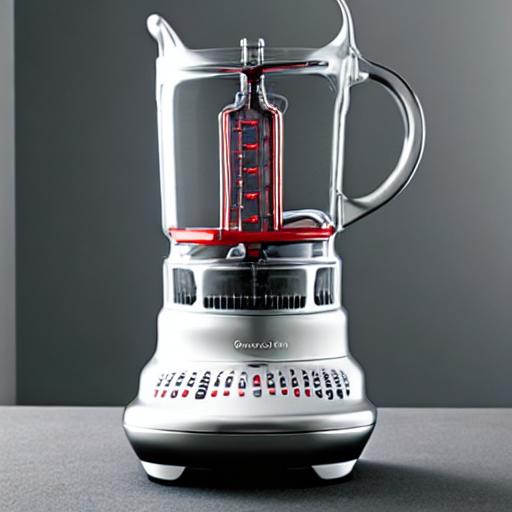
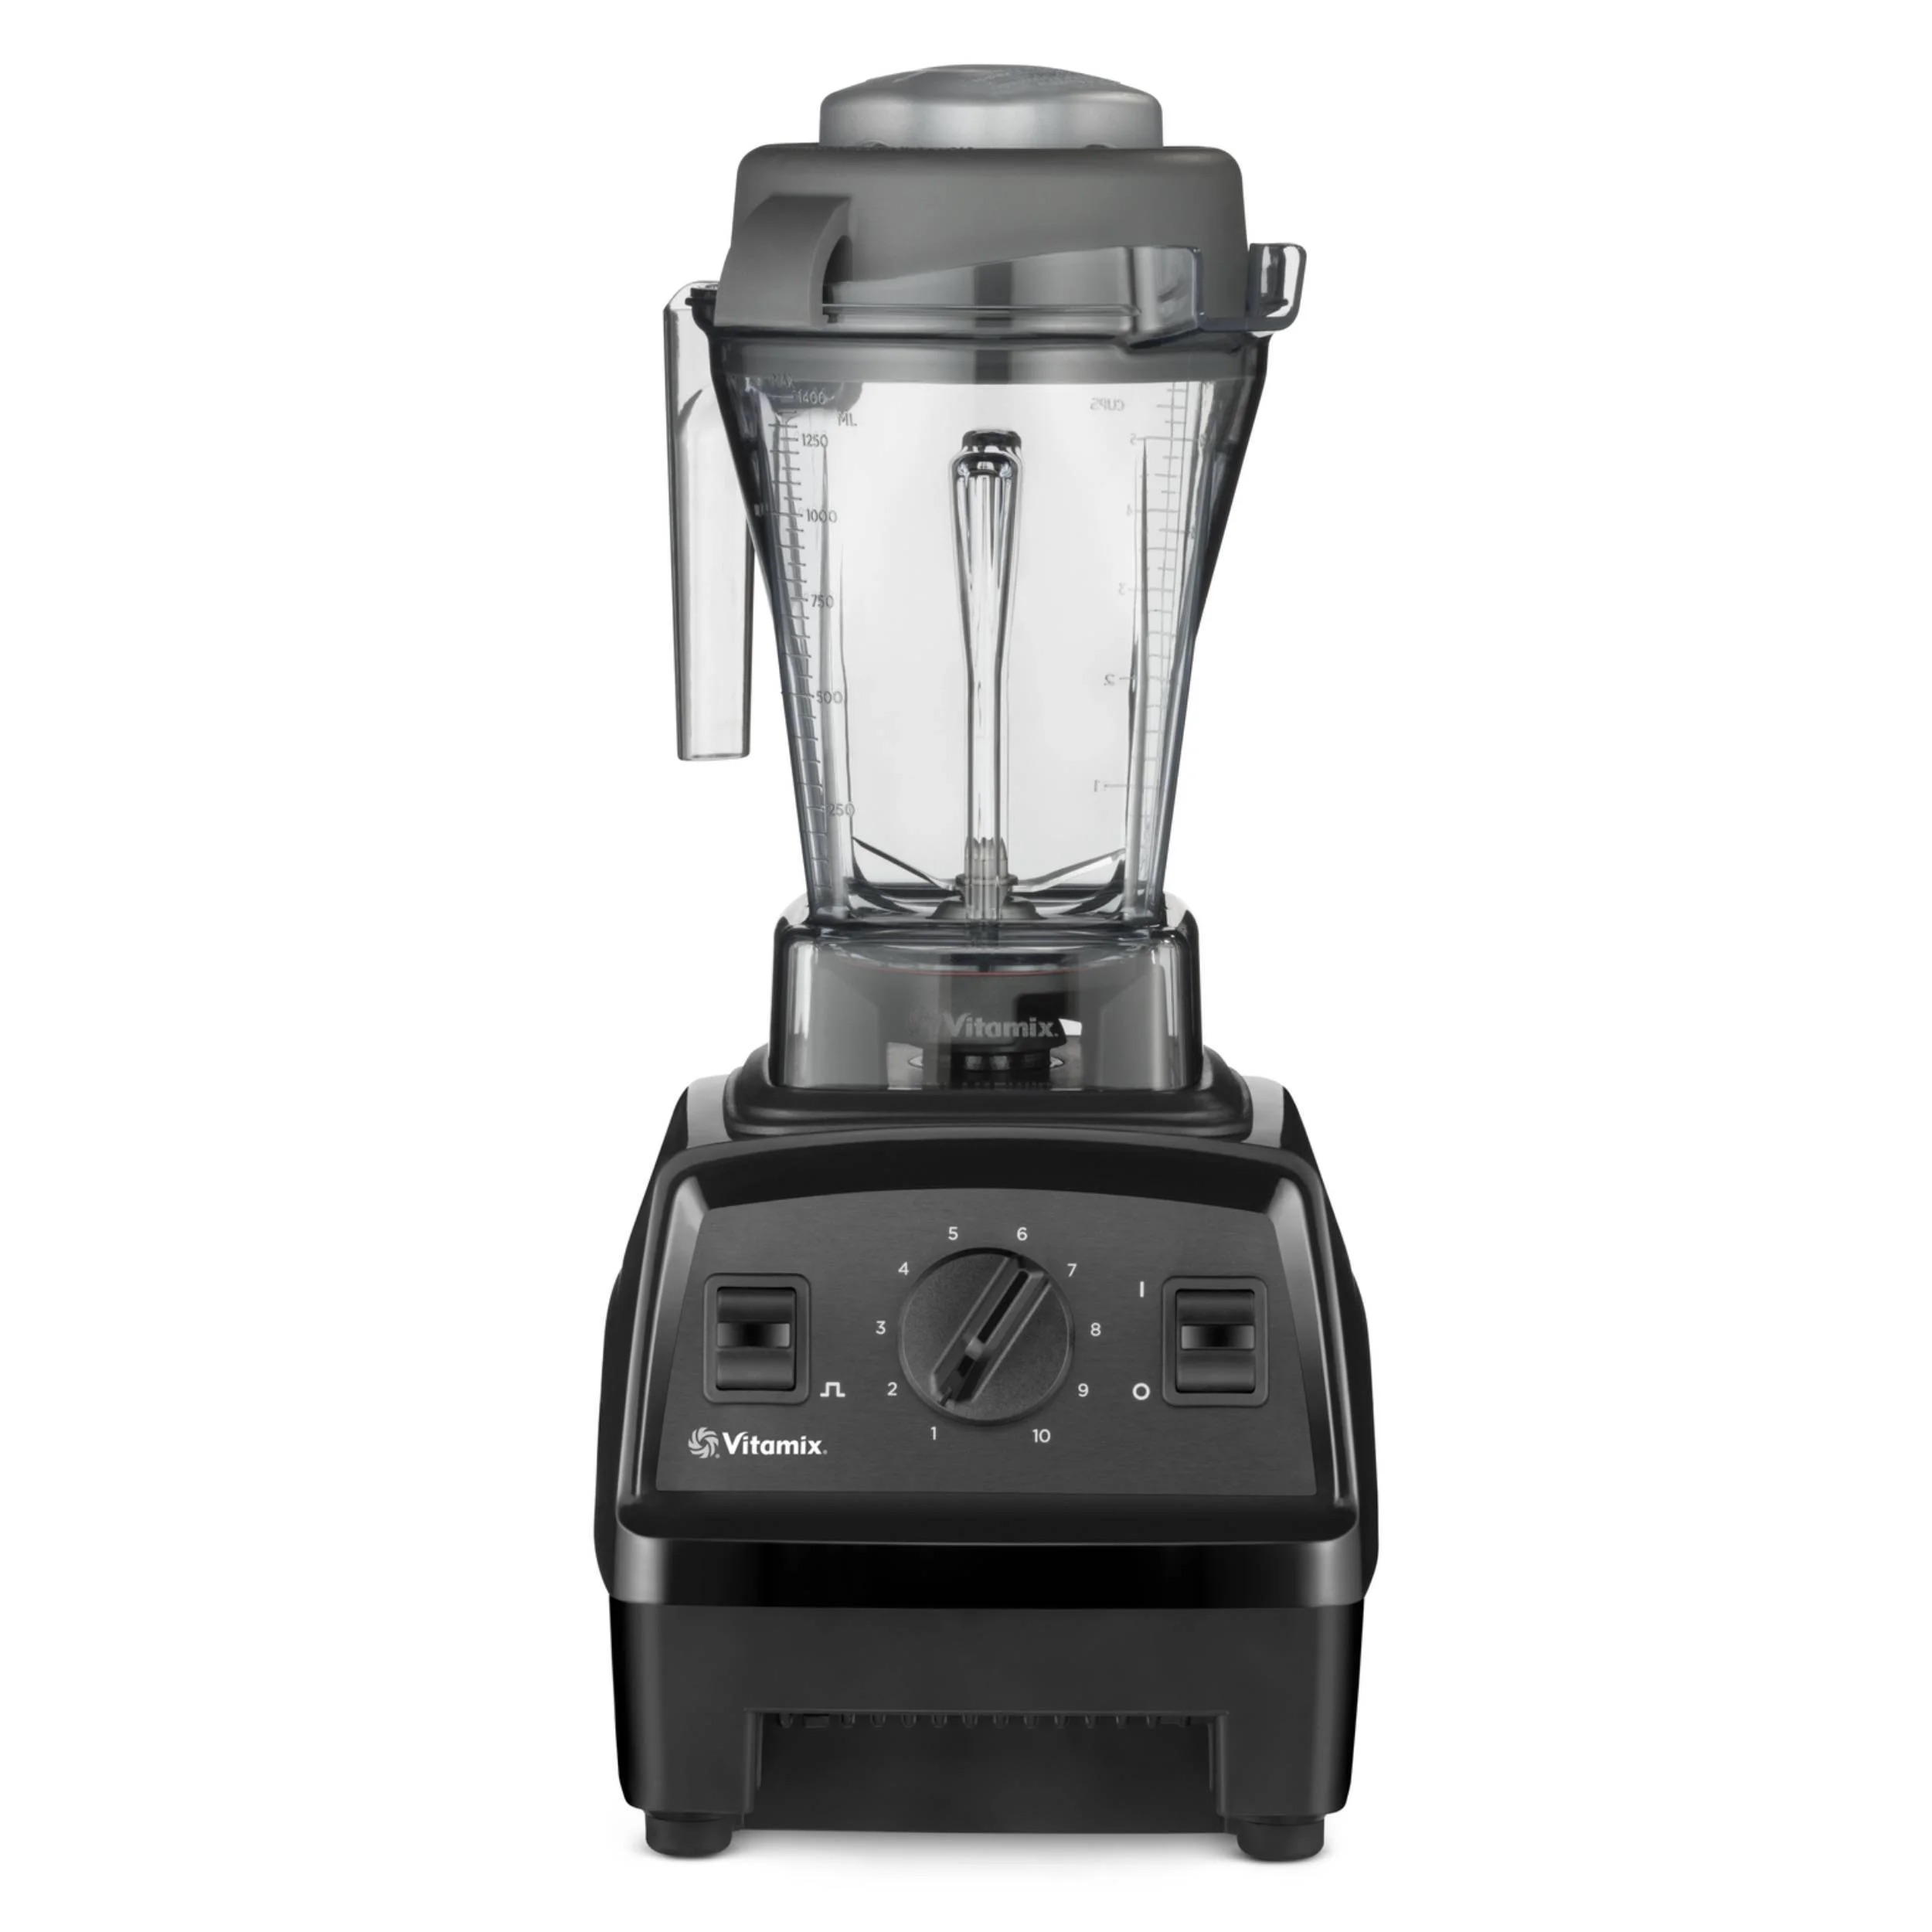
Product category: items_blender
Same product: no